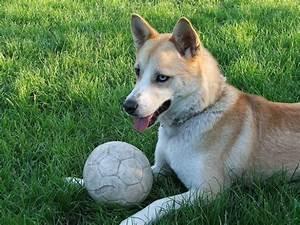
dog